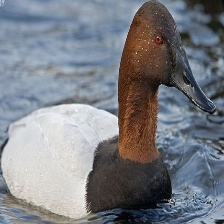
Species: CANVASBACK
Scientific name: AYTHYA VALISINERIA
ImageNet parent category: drake